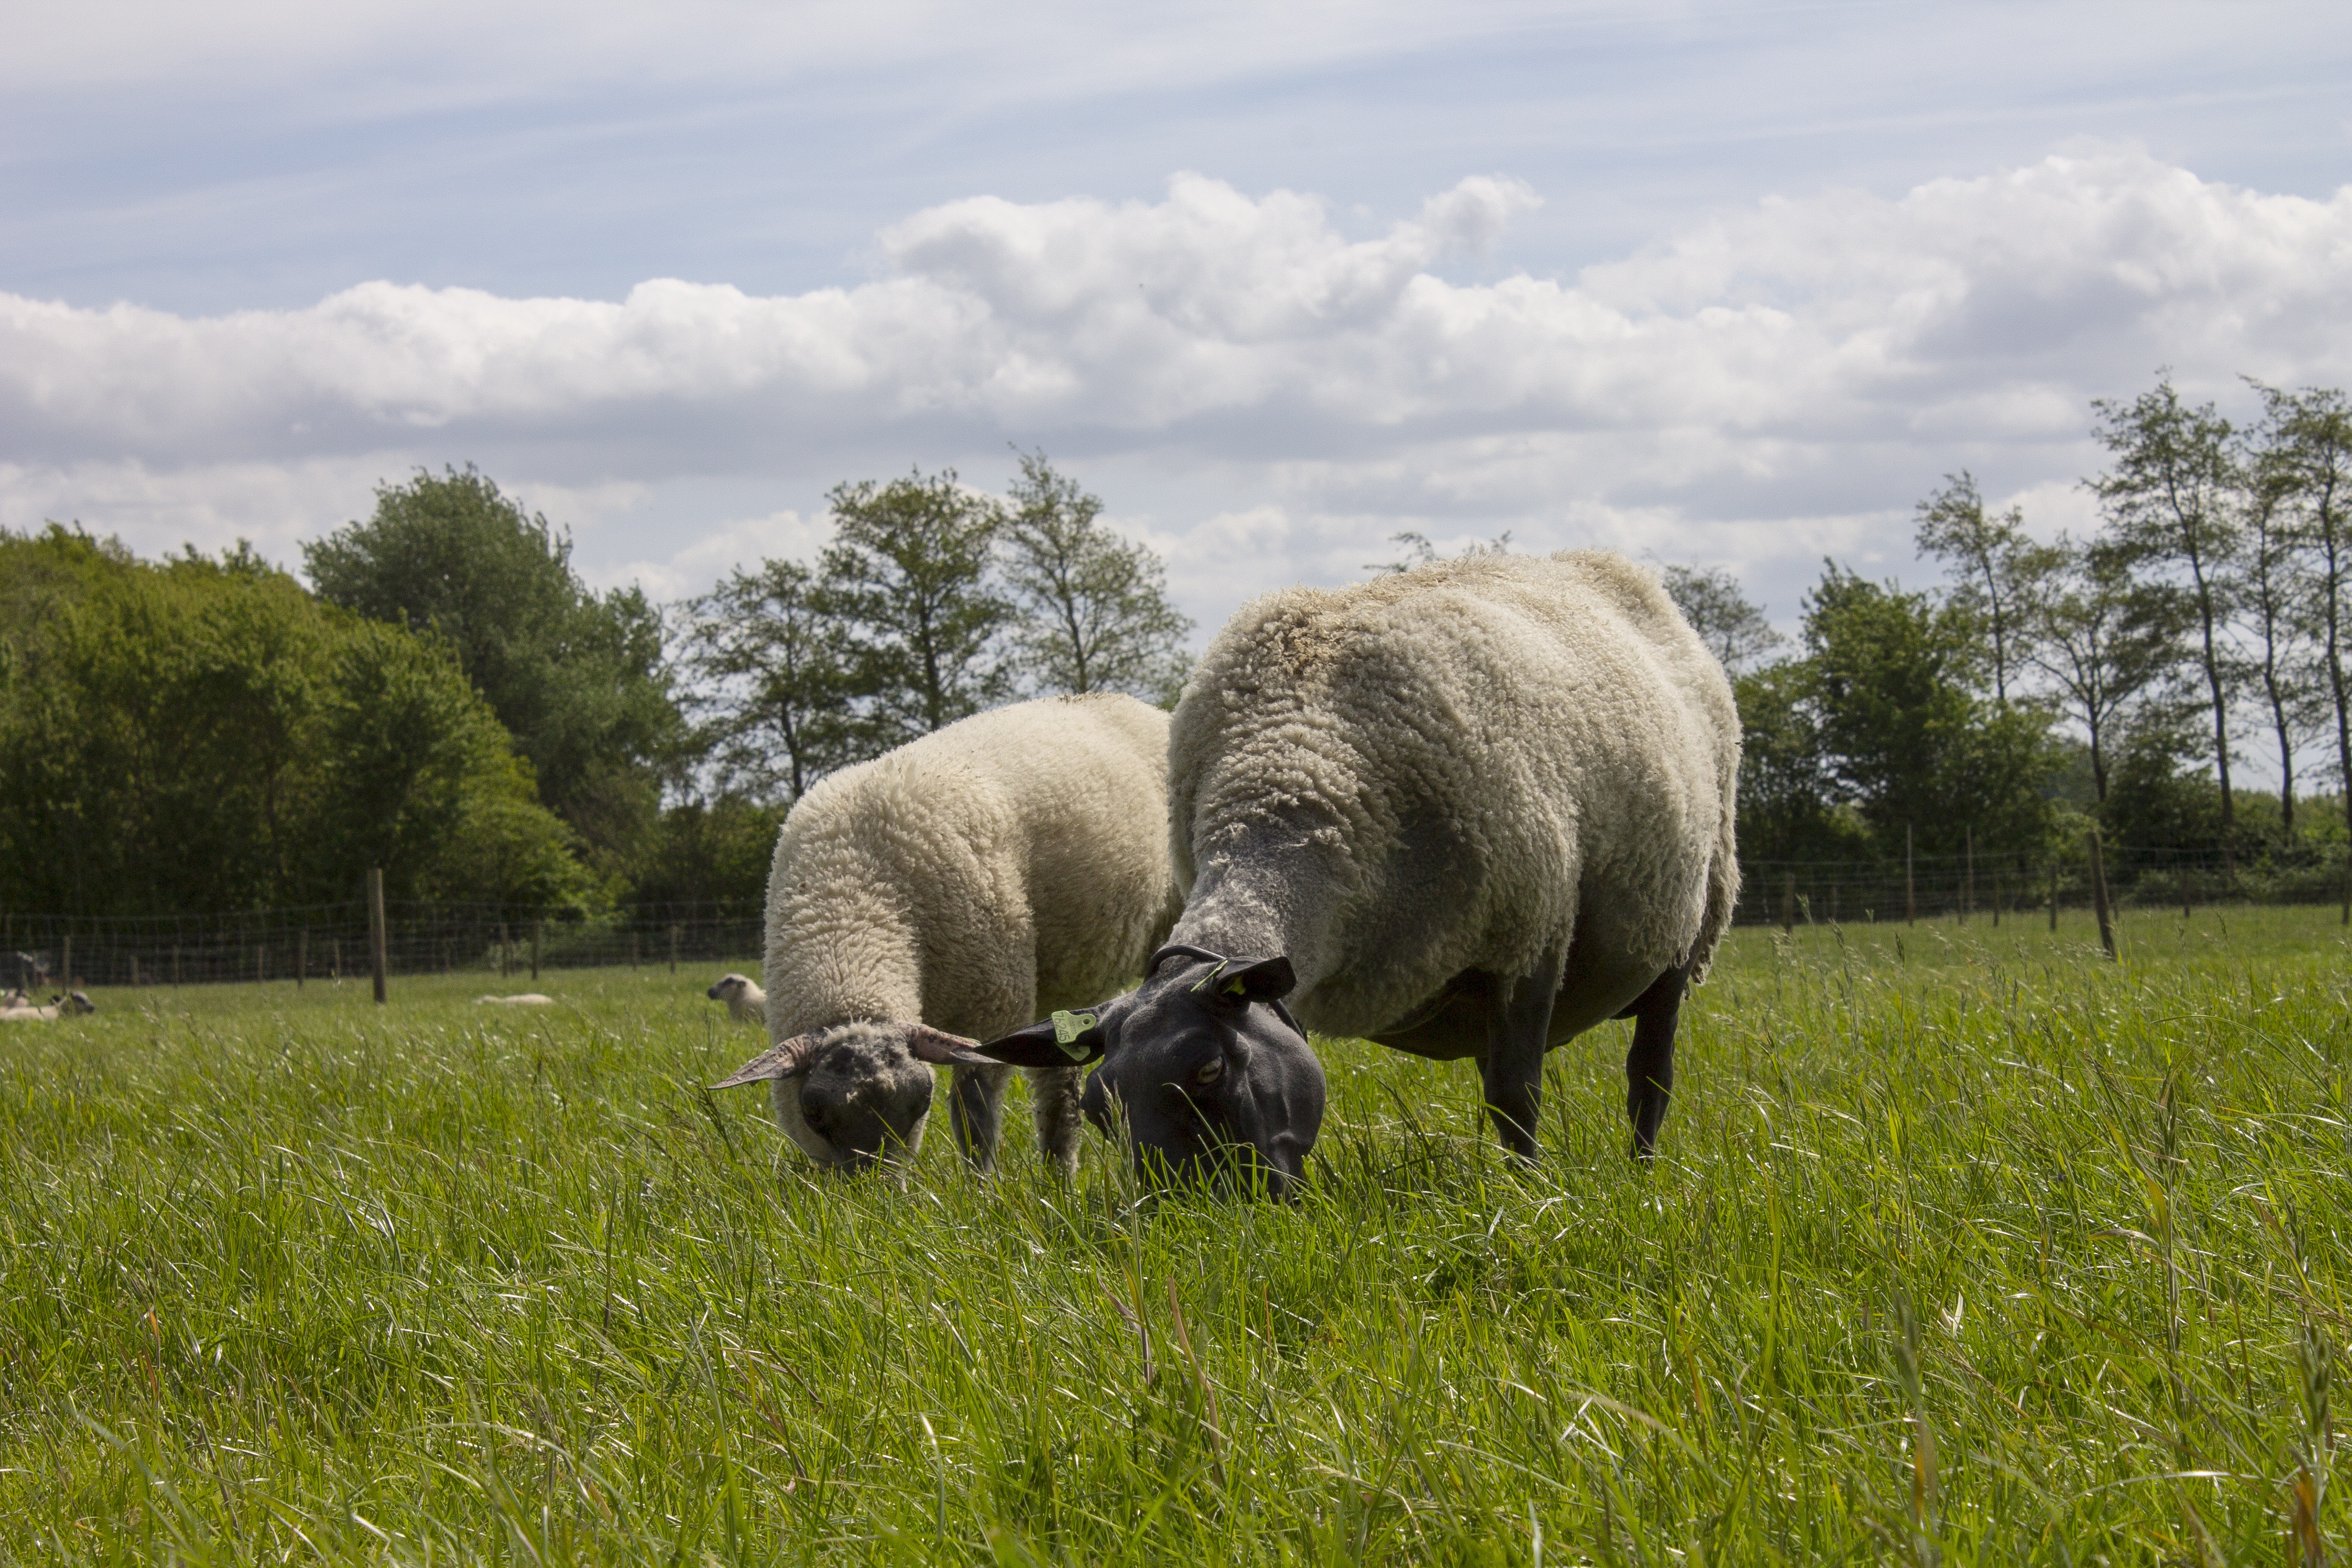
landscape, tree, nature, forest, grass, farm, meadow, countryside, air, animal, wildlife, horn, young, spring, green, cattle, herd, pasture, grazing, sheep, mammal, blue, fauna, lamb, blue sky, trees, sunny, netherlands, grassland, animals, mammals, farm animal, vertebrate, sheeps, bison, may, lambs, heide, browser, outdoor life, rural area, cattle like mammal